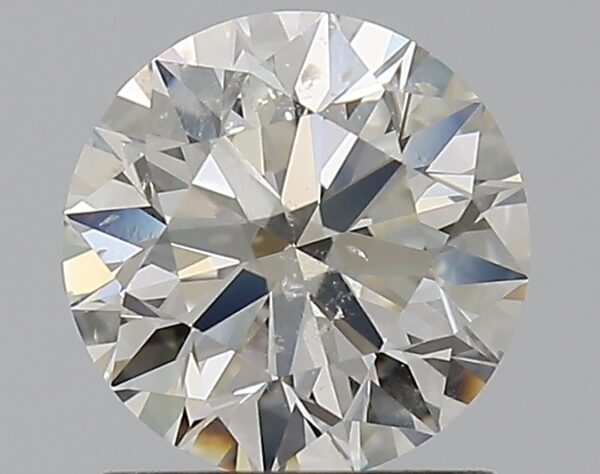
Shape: round
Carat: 1.03
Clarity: SI2
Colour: K
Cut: EX
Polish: EX
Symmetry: EX
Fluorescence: F
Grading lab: GIA
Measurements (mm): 6.46 x 6.48 x 4.01